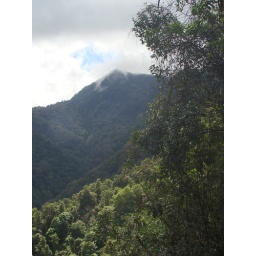
break in the cloud forest